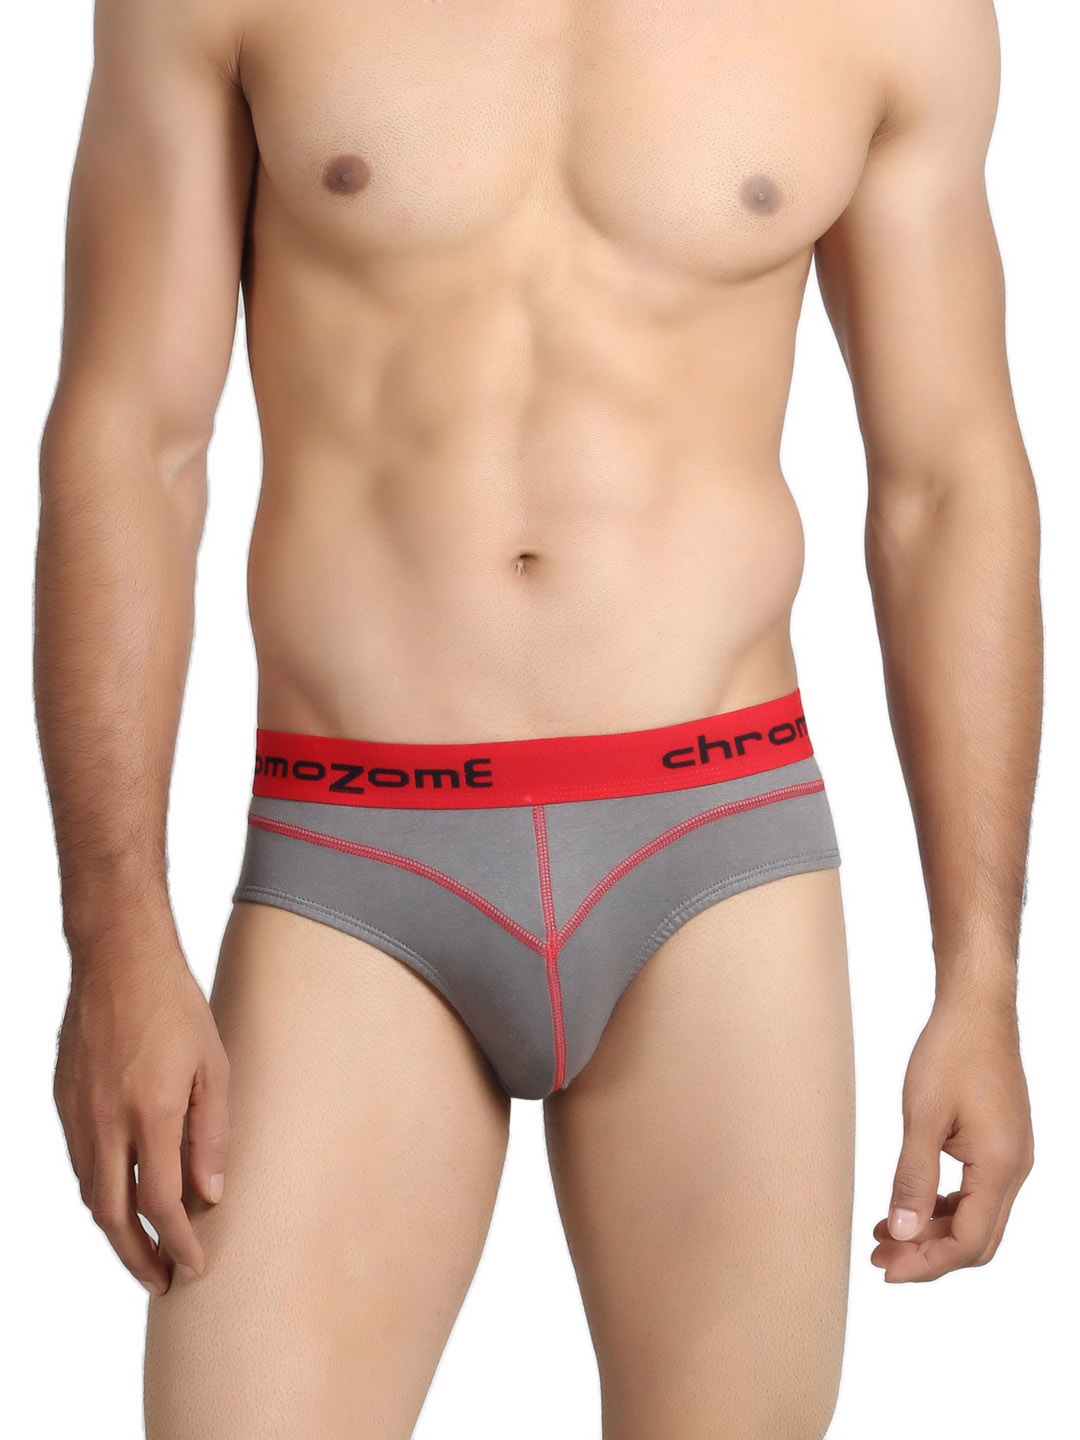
Chromozome Men Grey Briefs
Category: Apparel / Innerwear / Briefs
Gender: Men
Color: Grey
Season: Winter 2016
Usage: Casual